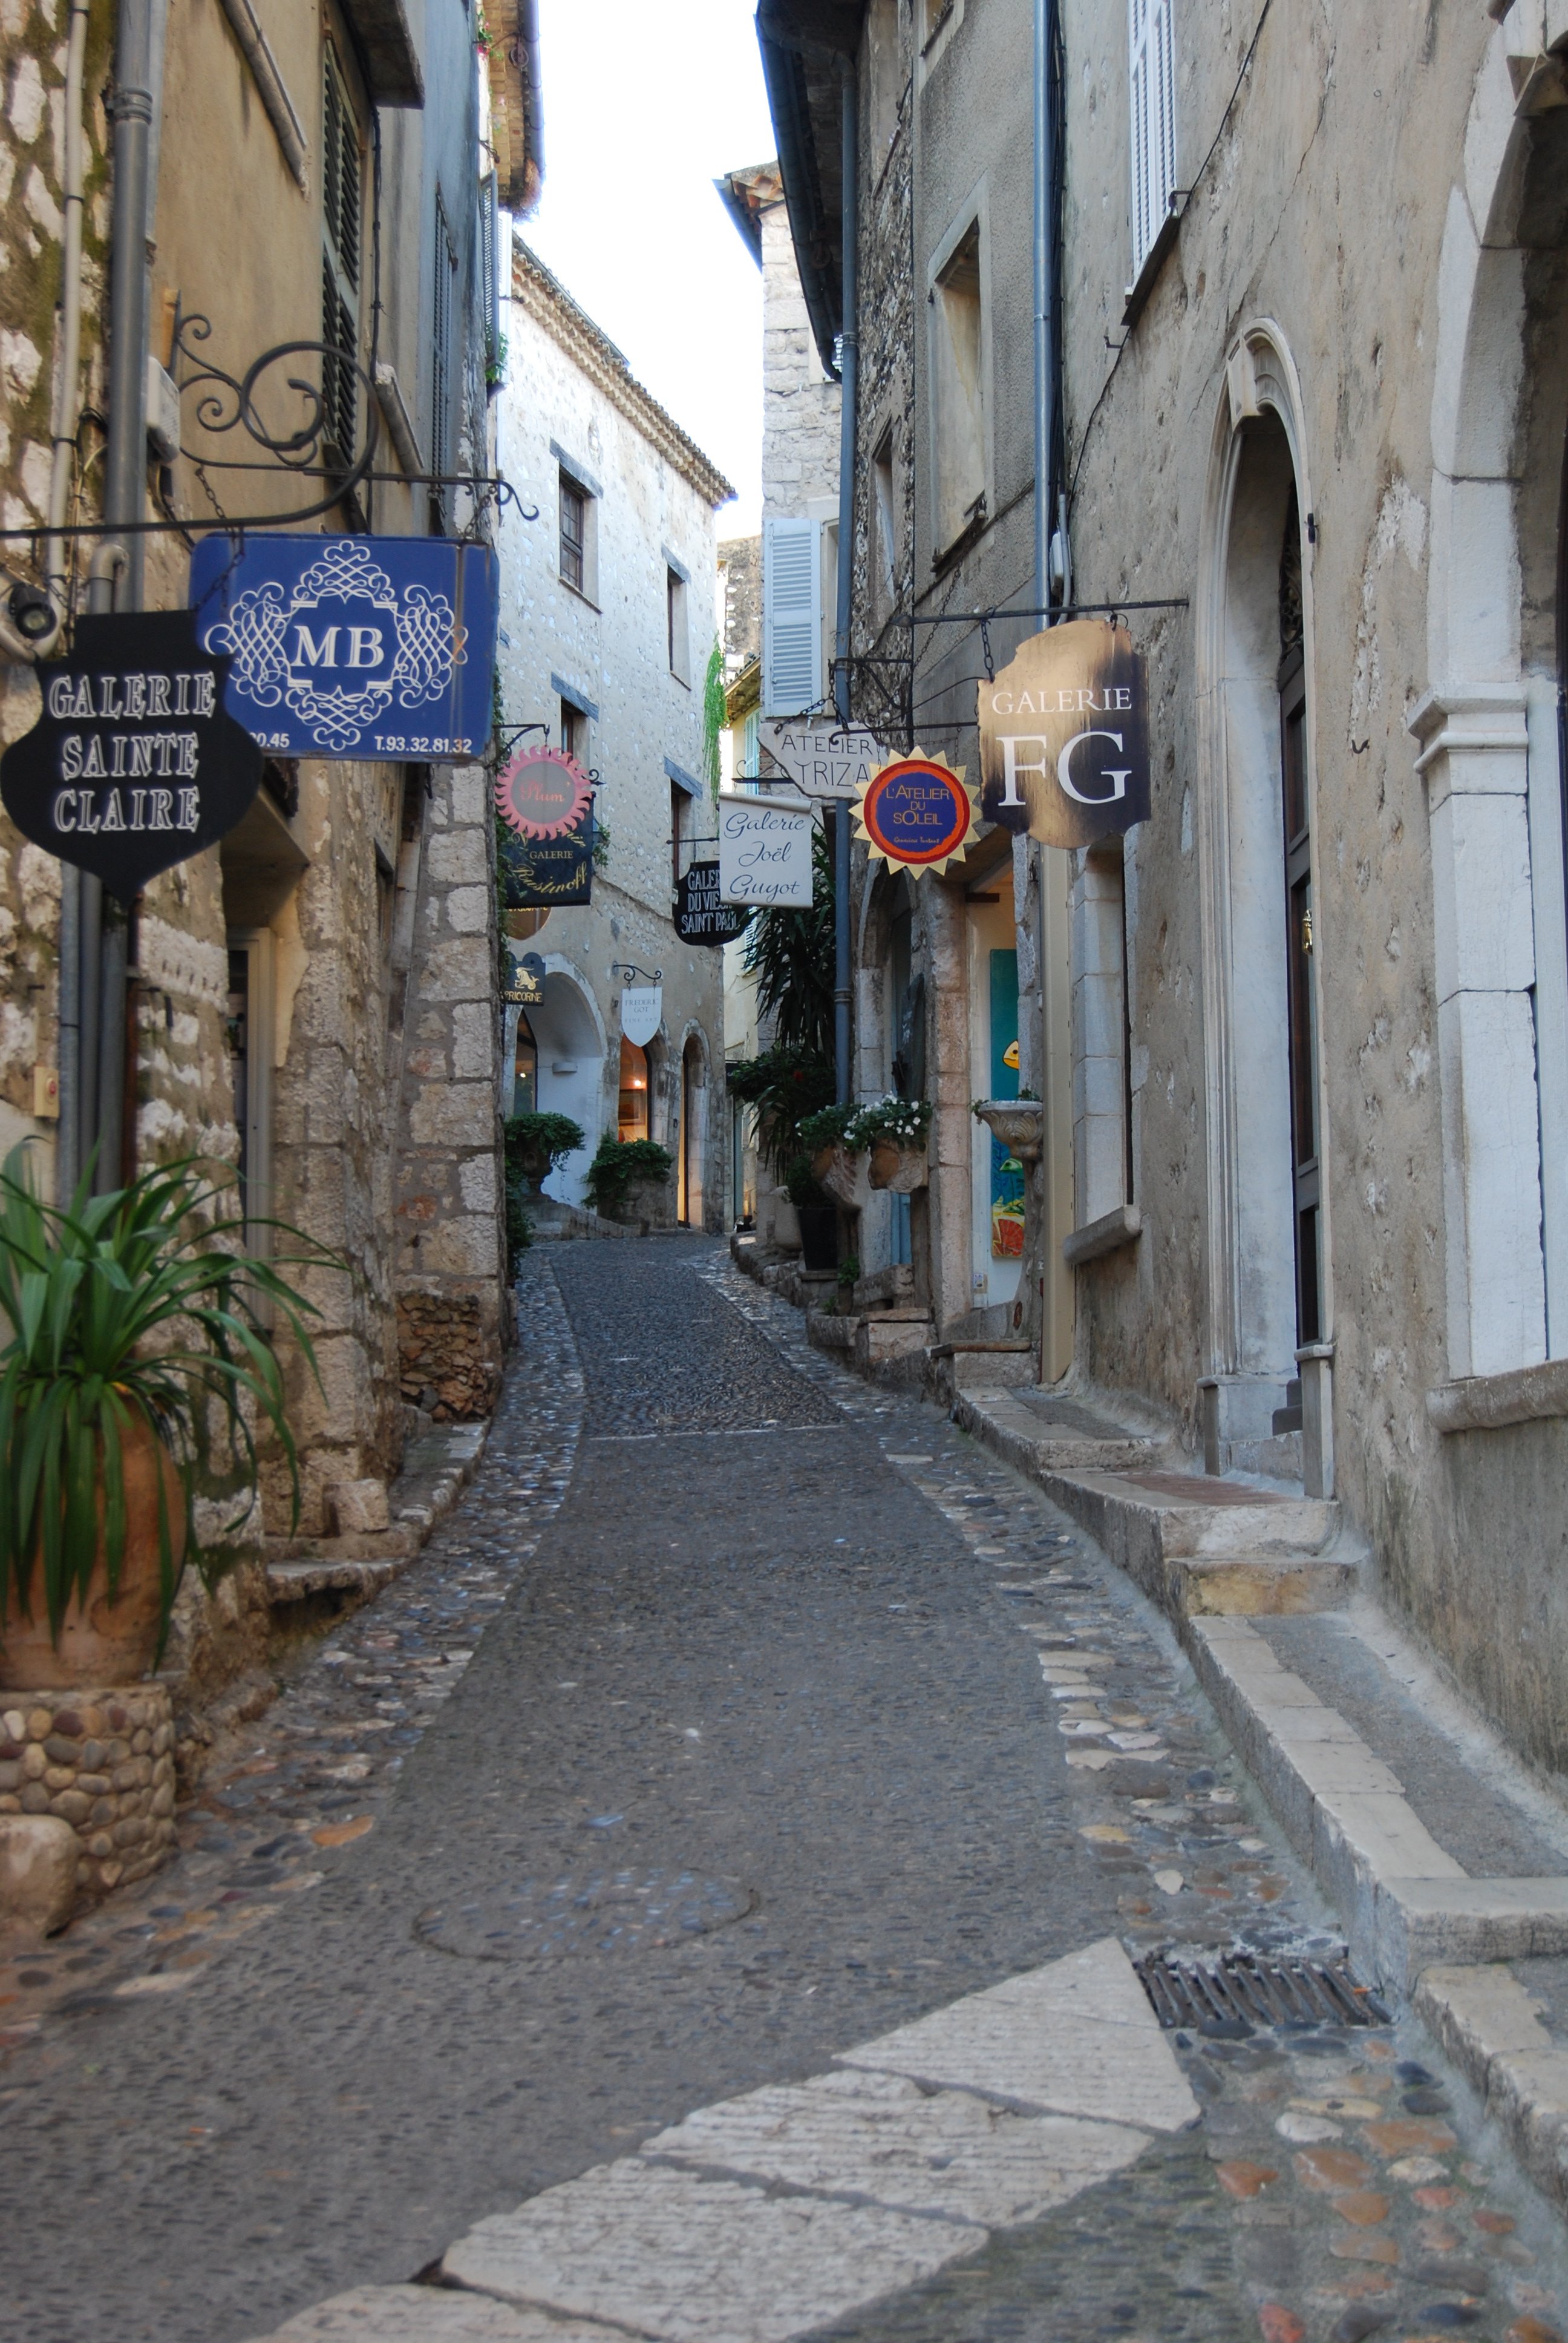
pedestrian, road, street, sidewalk, town, alley, city, village, france, lane, french, infrastructure, neighbourhood, road surface, urban area, ancient history, residential area, saint paul, human settlement, nonbuilding structure